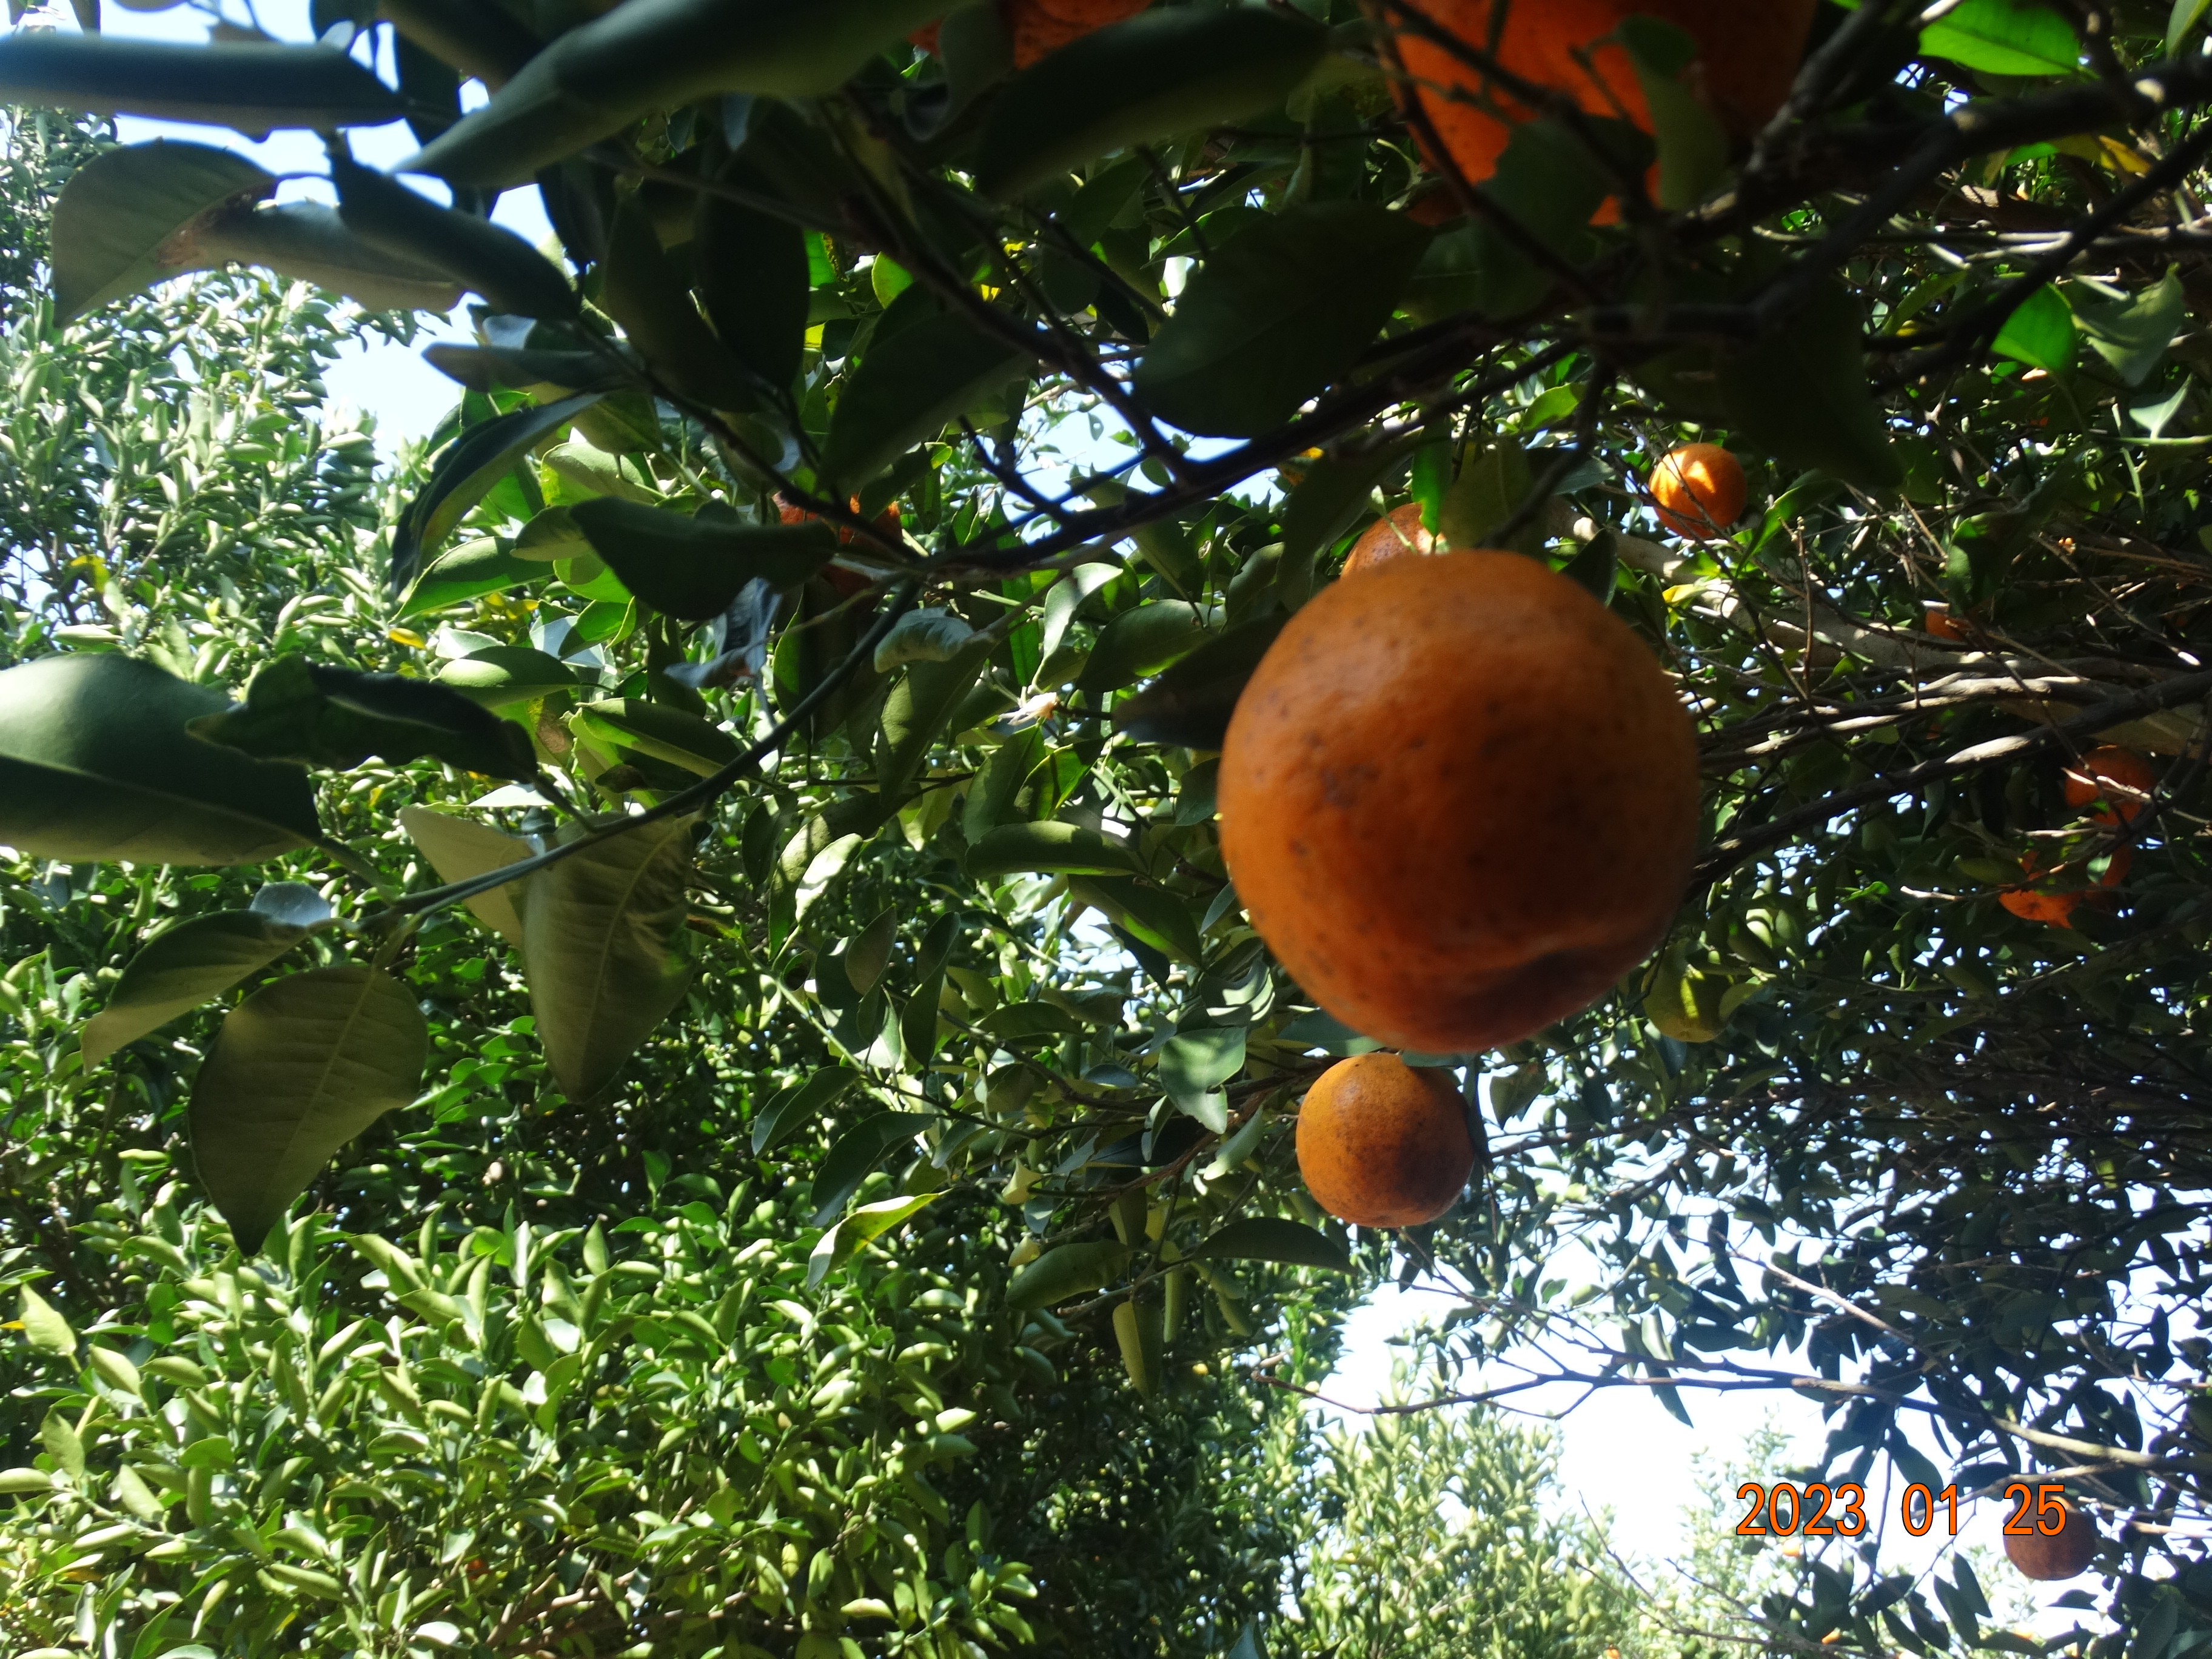
Citrus fruit variety: ponkan